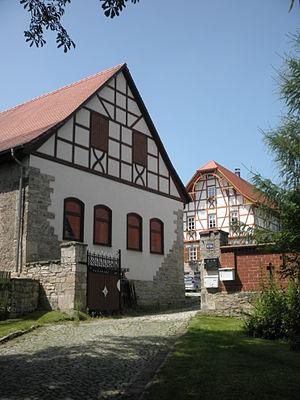
Saaleplatte est une municipalité allemande du land de Thuringe, dans l'arrondissement du Pays-de-Weimar, au centre de l'Allemagne. En 2015, sa population est de 2 752 habitants.